Minot Air Force Base

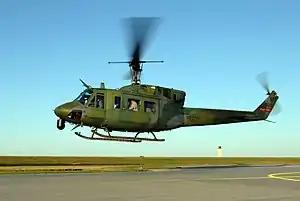
UH-1N helicopter at MAFB

Through its five squadrons, the group remains a key facet of The United States' deterrent force. The five squadrons assigned to the group are the: